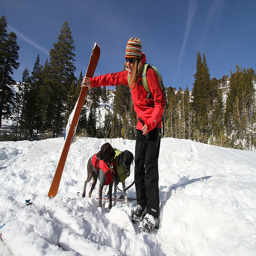
Two dogs follow their owner as he snowboards
a woman standing with two dogs in the snow
A woman is standing in the snow with her dogs.
A woman skier and two dogs on a snowy slope.
Two dogs standing beside one another outside in the snow.